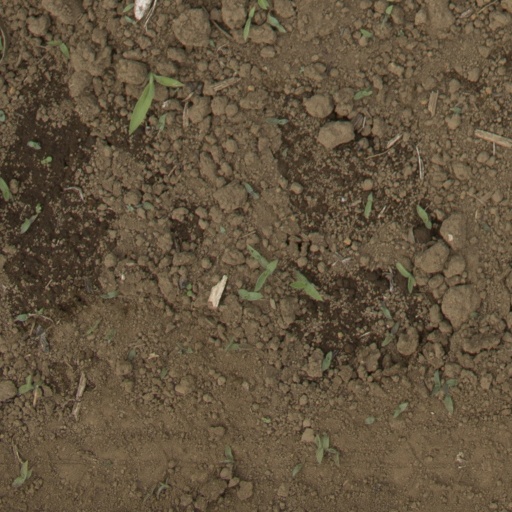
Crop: Jerusalem artichoke